Larry Gaye: Renegade Male Flight Attendant

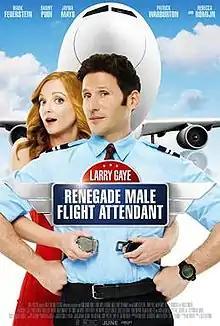
Theatrical release poster

Larry Gaye: Renegade Male Flight Attendant is a 2015 American comedy film. It stars Mark Feuerstein, Danny Pudi, Jayma Mays, Patrick Warburton and Rebecca Romijn, and was directed by Sam Friedlander and written by Mike Sikowitz. The film concerns a flight attendant who discovers that the airline company he is working for is trying to slash costs by having human flight attendants replaced with robots. It was Friedlander's feature film debut as director.